Leotard

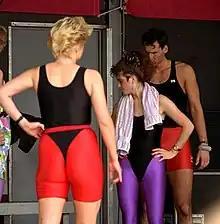
Typical aerobic exercise wear of the 1980s

By the late 1970s, leotards had become common both as exercise and street wear, popularized by the disco craze, and aerobics fashion craze of the time. These leotards were produced in a variety of nylon and spandex materials, as well as the more traditional cotton previously used for uni-colored leotards and tights. Exercise videos by celebrities such as Jane Fonda also popularized the garment. The dancewear company Danskin flourished during this period, producing various leotards for both dance and streetwear. Other companies, such as Gilda Marx, produced leotards during this period and then ceased production when they ceased to be in fashion. By the late 1980s, leotards for exercise wear had become little more than bikini bottoms with straps over the shoulders, generally worn with cropped shirts. From the mid-1980s to mid 90s, leotards usually cap sleeved style or sometime in colder weather a long sleeved turtleneck style both popularly worn as tops with jeans especially skinny jeans and high waisted ankle length mom jeans, under shortalls or with casual or dress pants as part of everyday wear. They were also worn with skirts outfits. By the mid-1990s, leotards had been almost completely replaced for exercise wear by the sports bra and shorts.